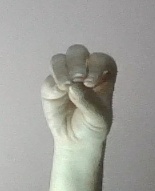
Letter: ha